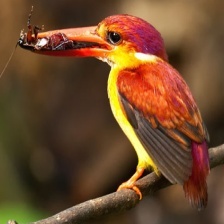
Species: RUFOUS KINGFISHER
Scientific name: CHLOROCERYLE INDA